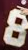
Number: 8